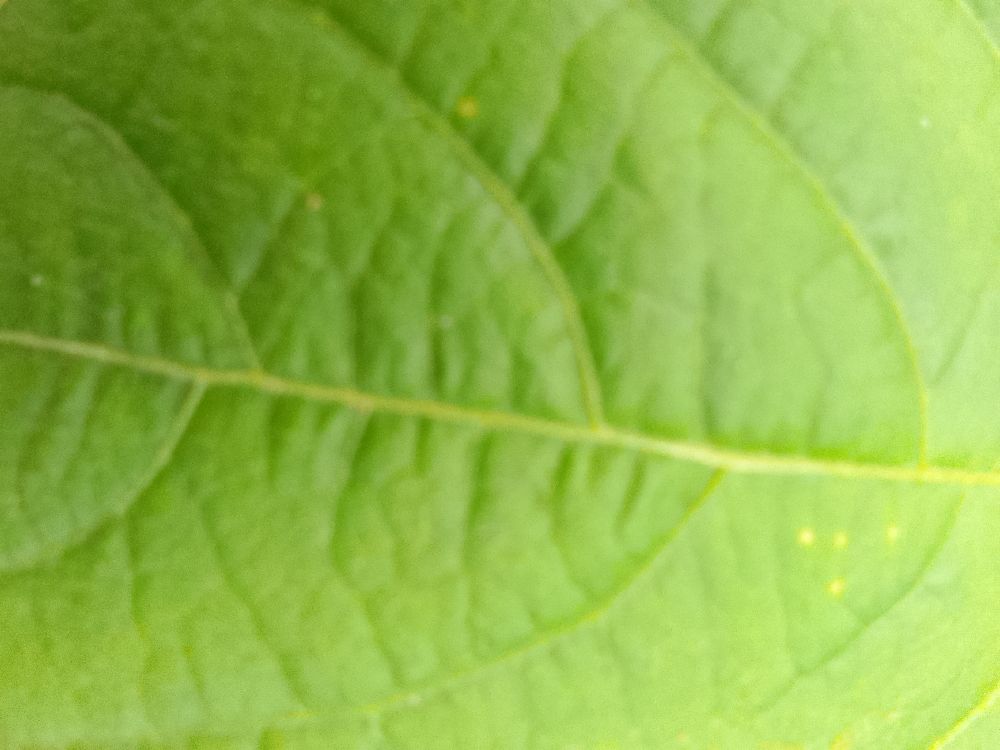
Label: healthy